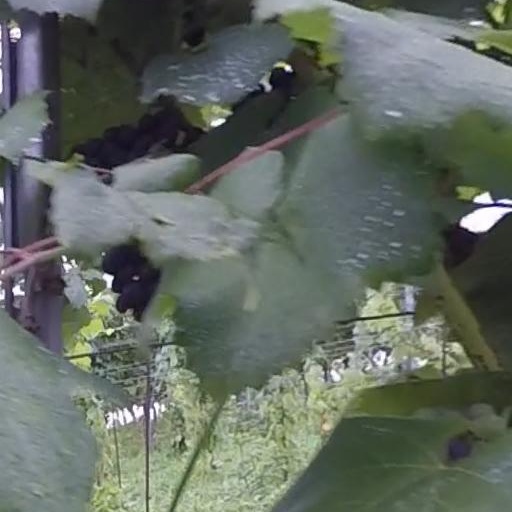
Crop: grape